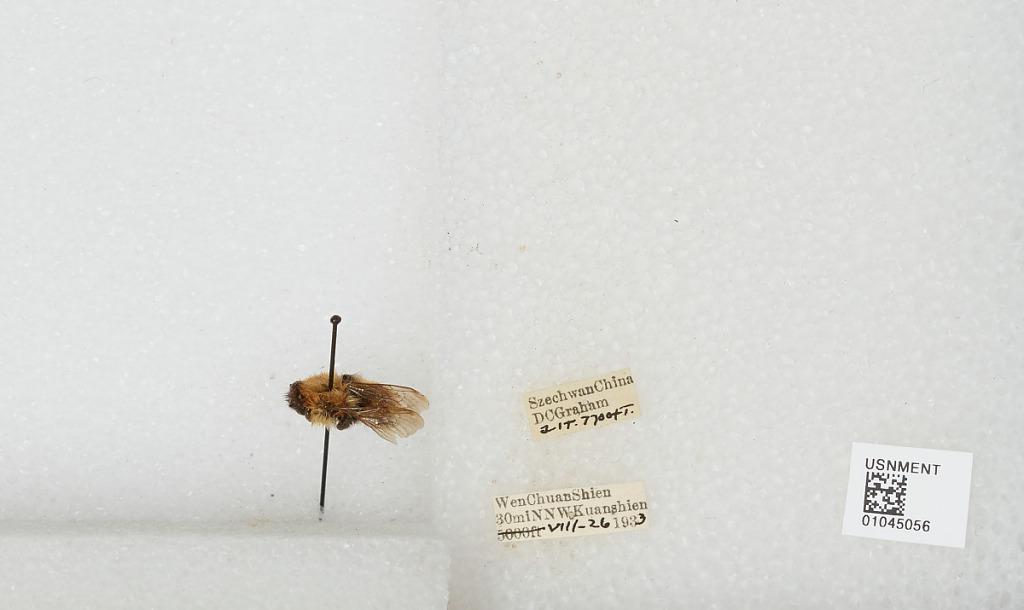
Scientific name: Bombus sp.
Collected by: D. Graham
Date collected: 1933-8-26
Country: China
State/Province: Sichuan
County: Wenchuan Xian
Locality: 30 mi NNW Kuanshien